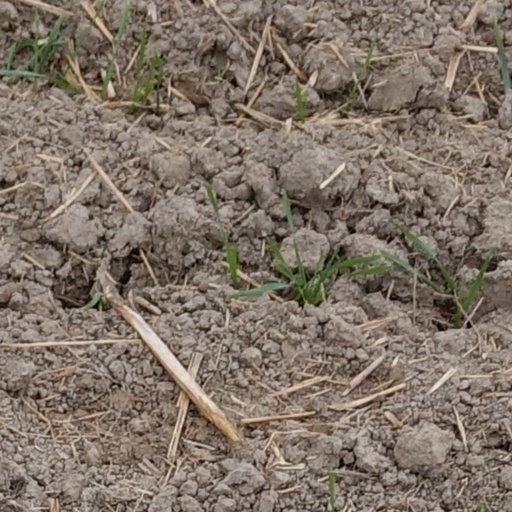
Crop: wheat